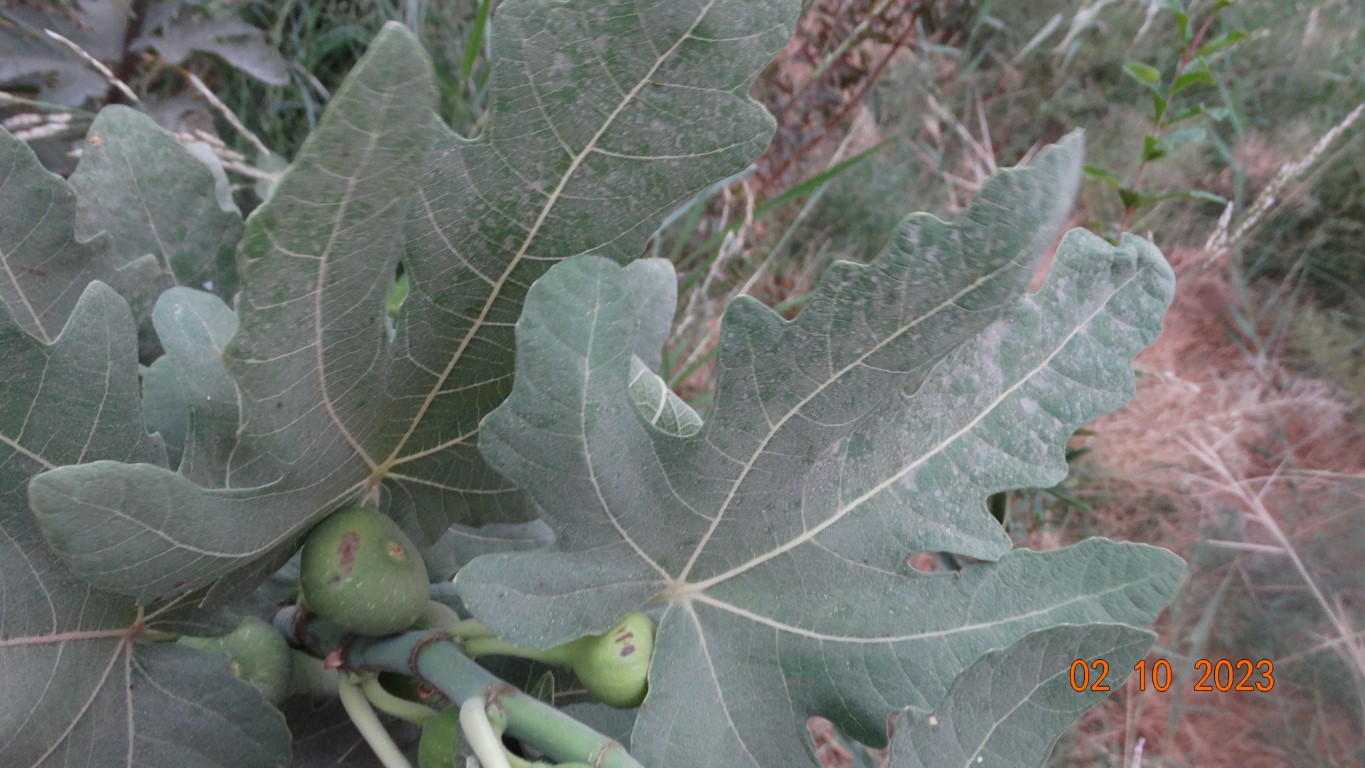
Label: healthy